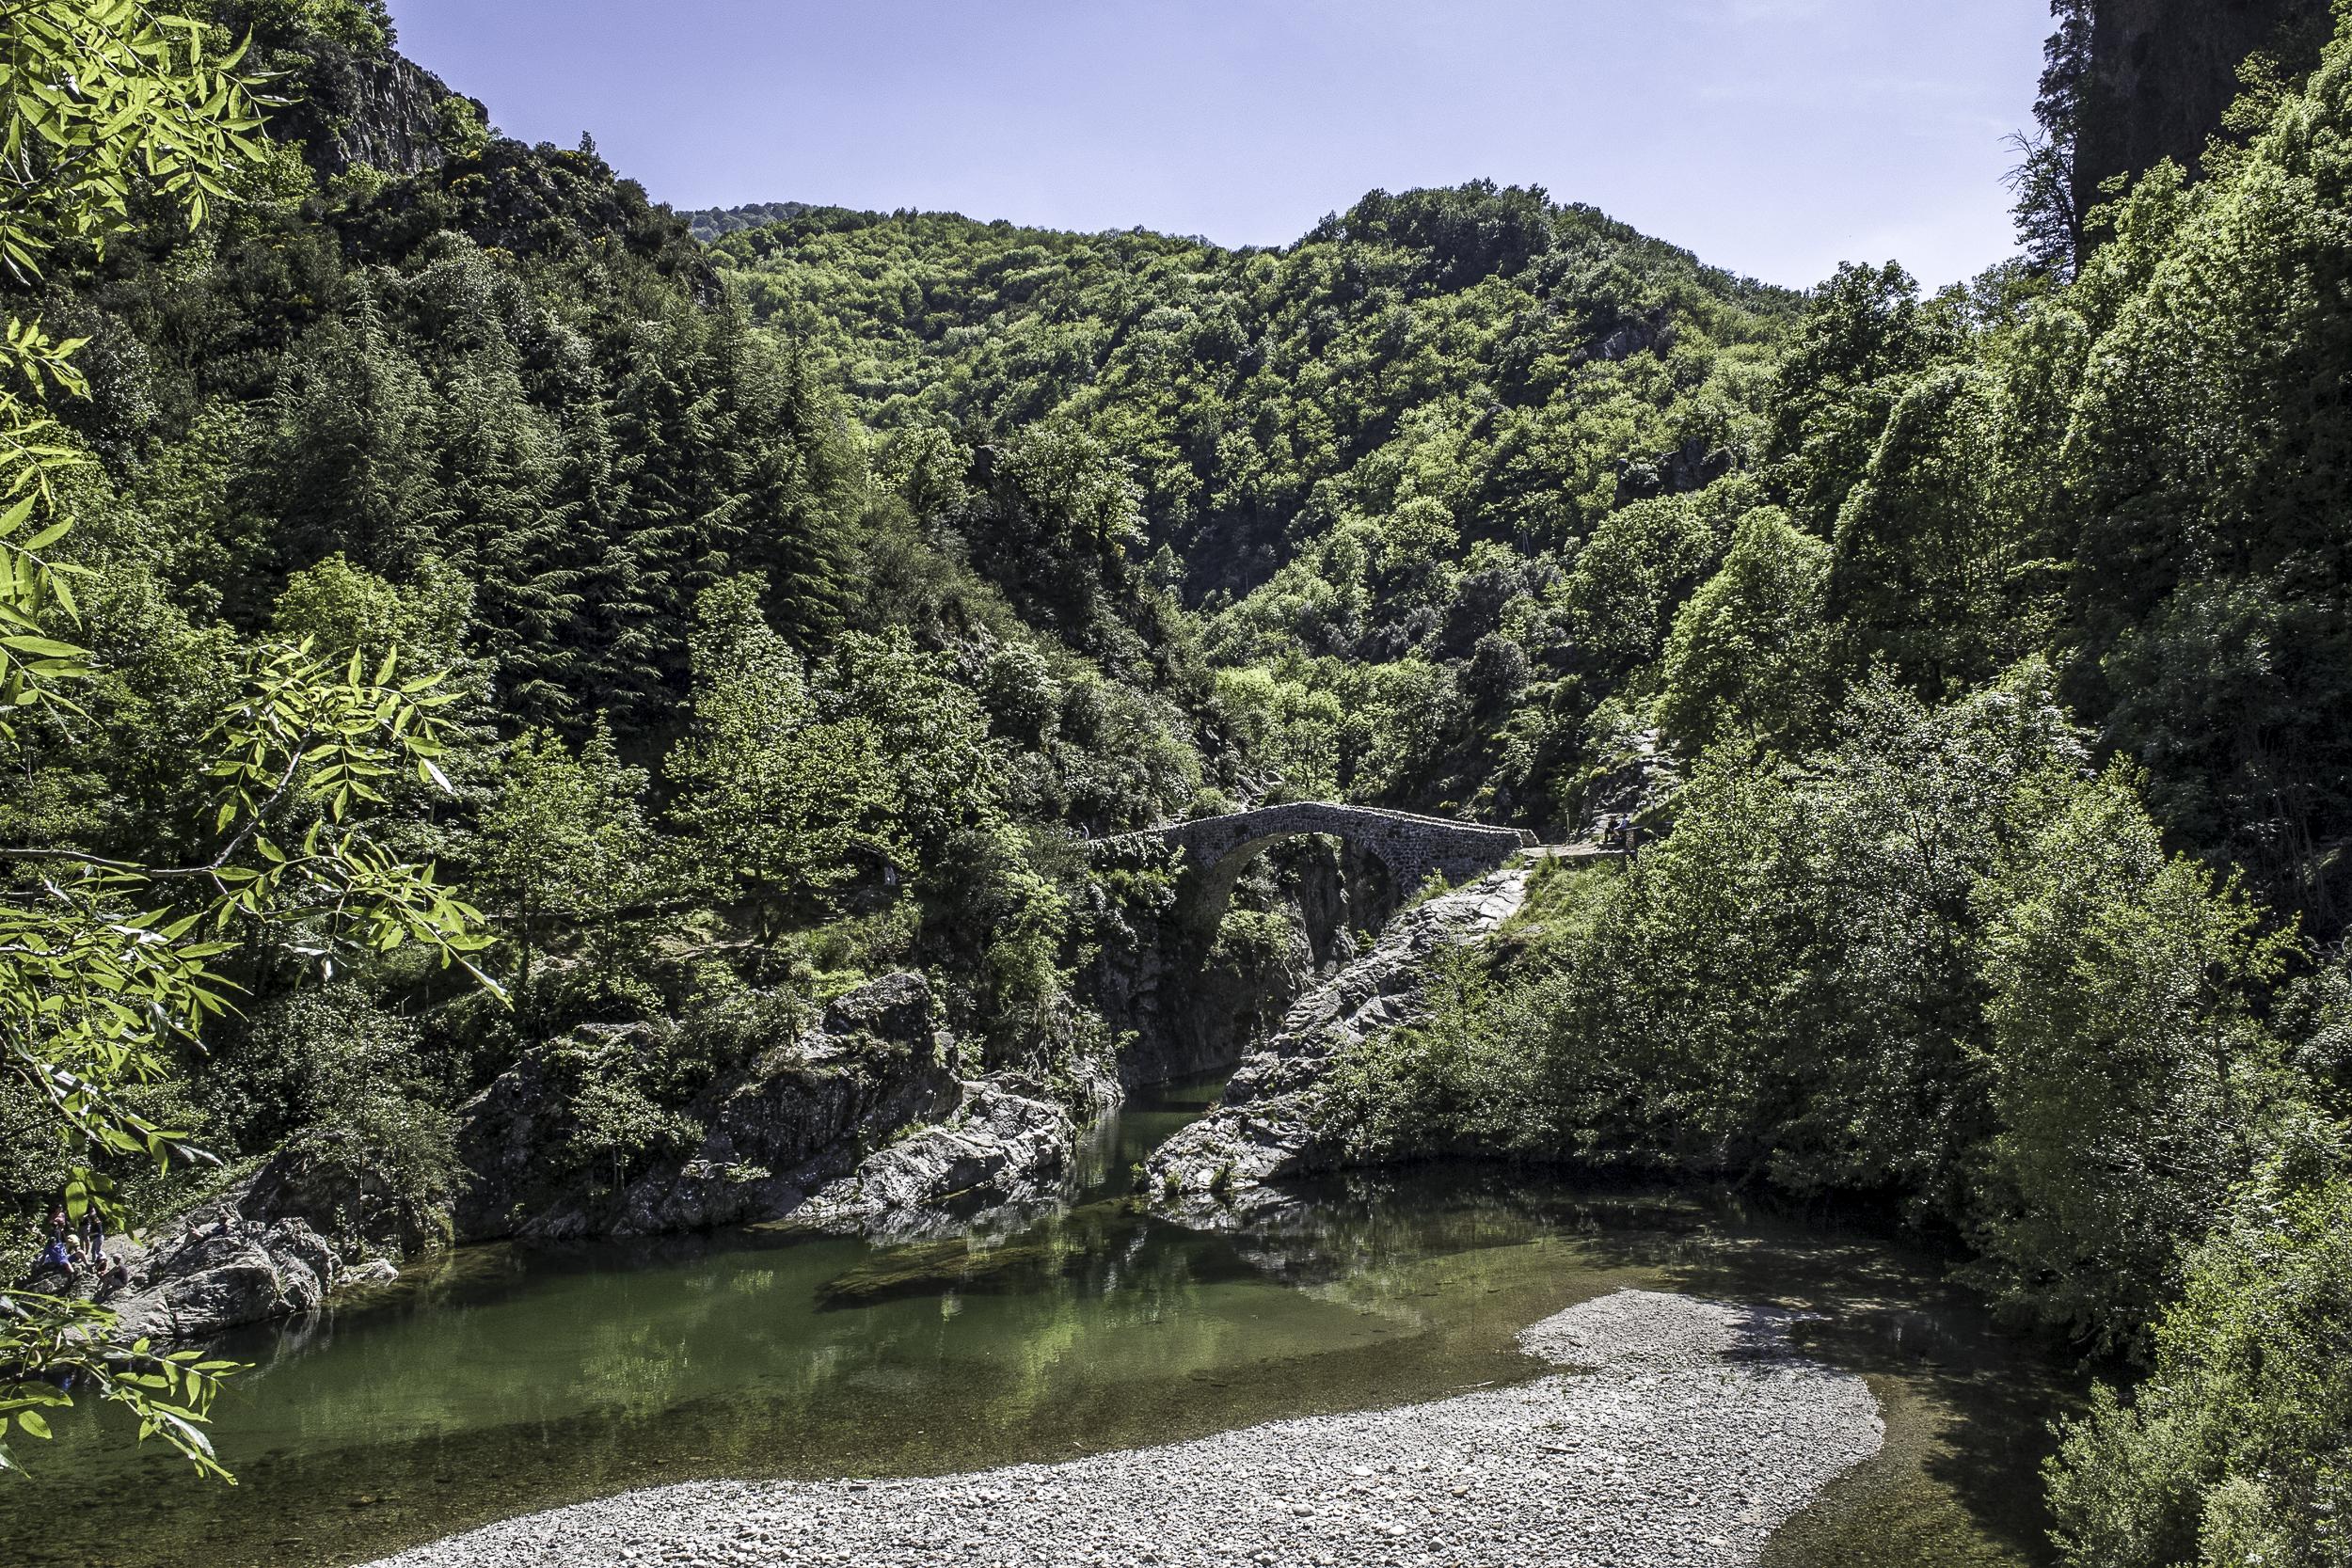
tree, nature, forest, wilderness, flower, lake, river, valley, stream, jungle, botany, garden, body of water, vegetation, rainforest, woodland, water feature, ecosystem, watercourse, nature reserve